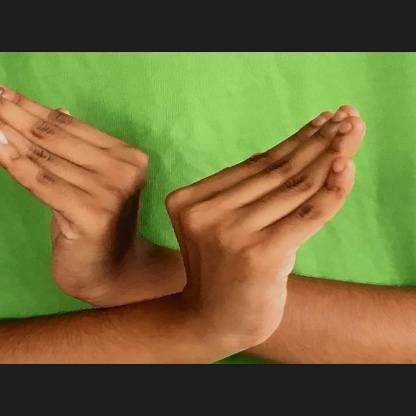
Mudra: Nagabandha